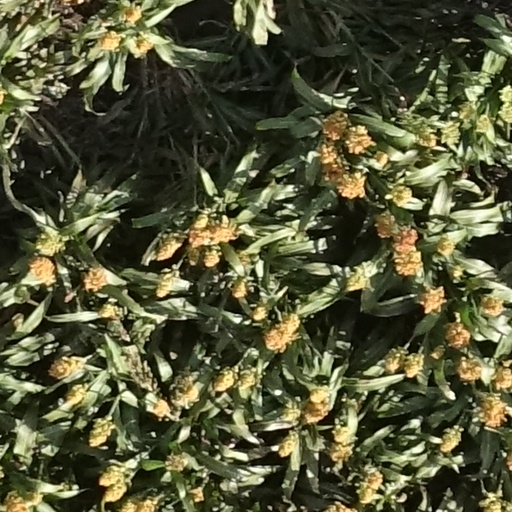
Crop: sorghum